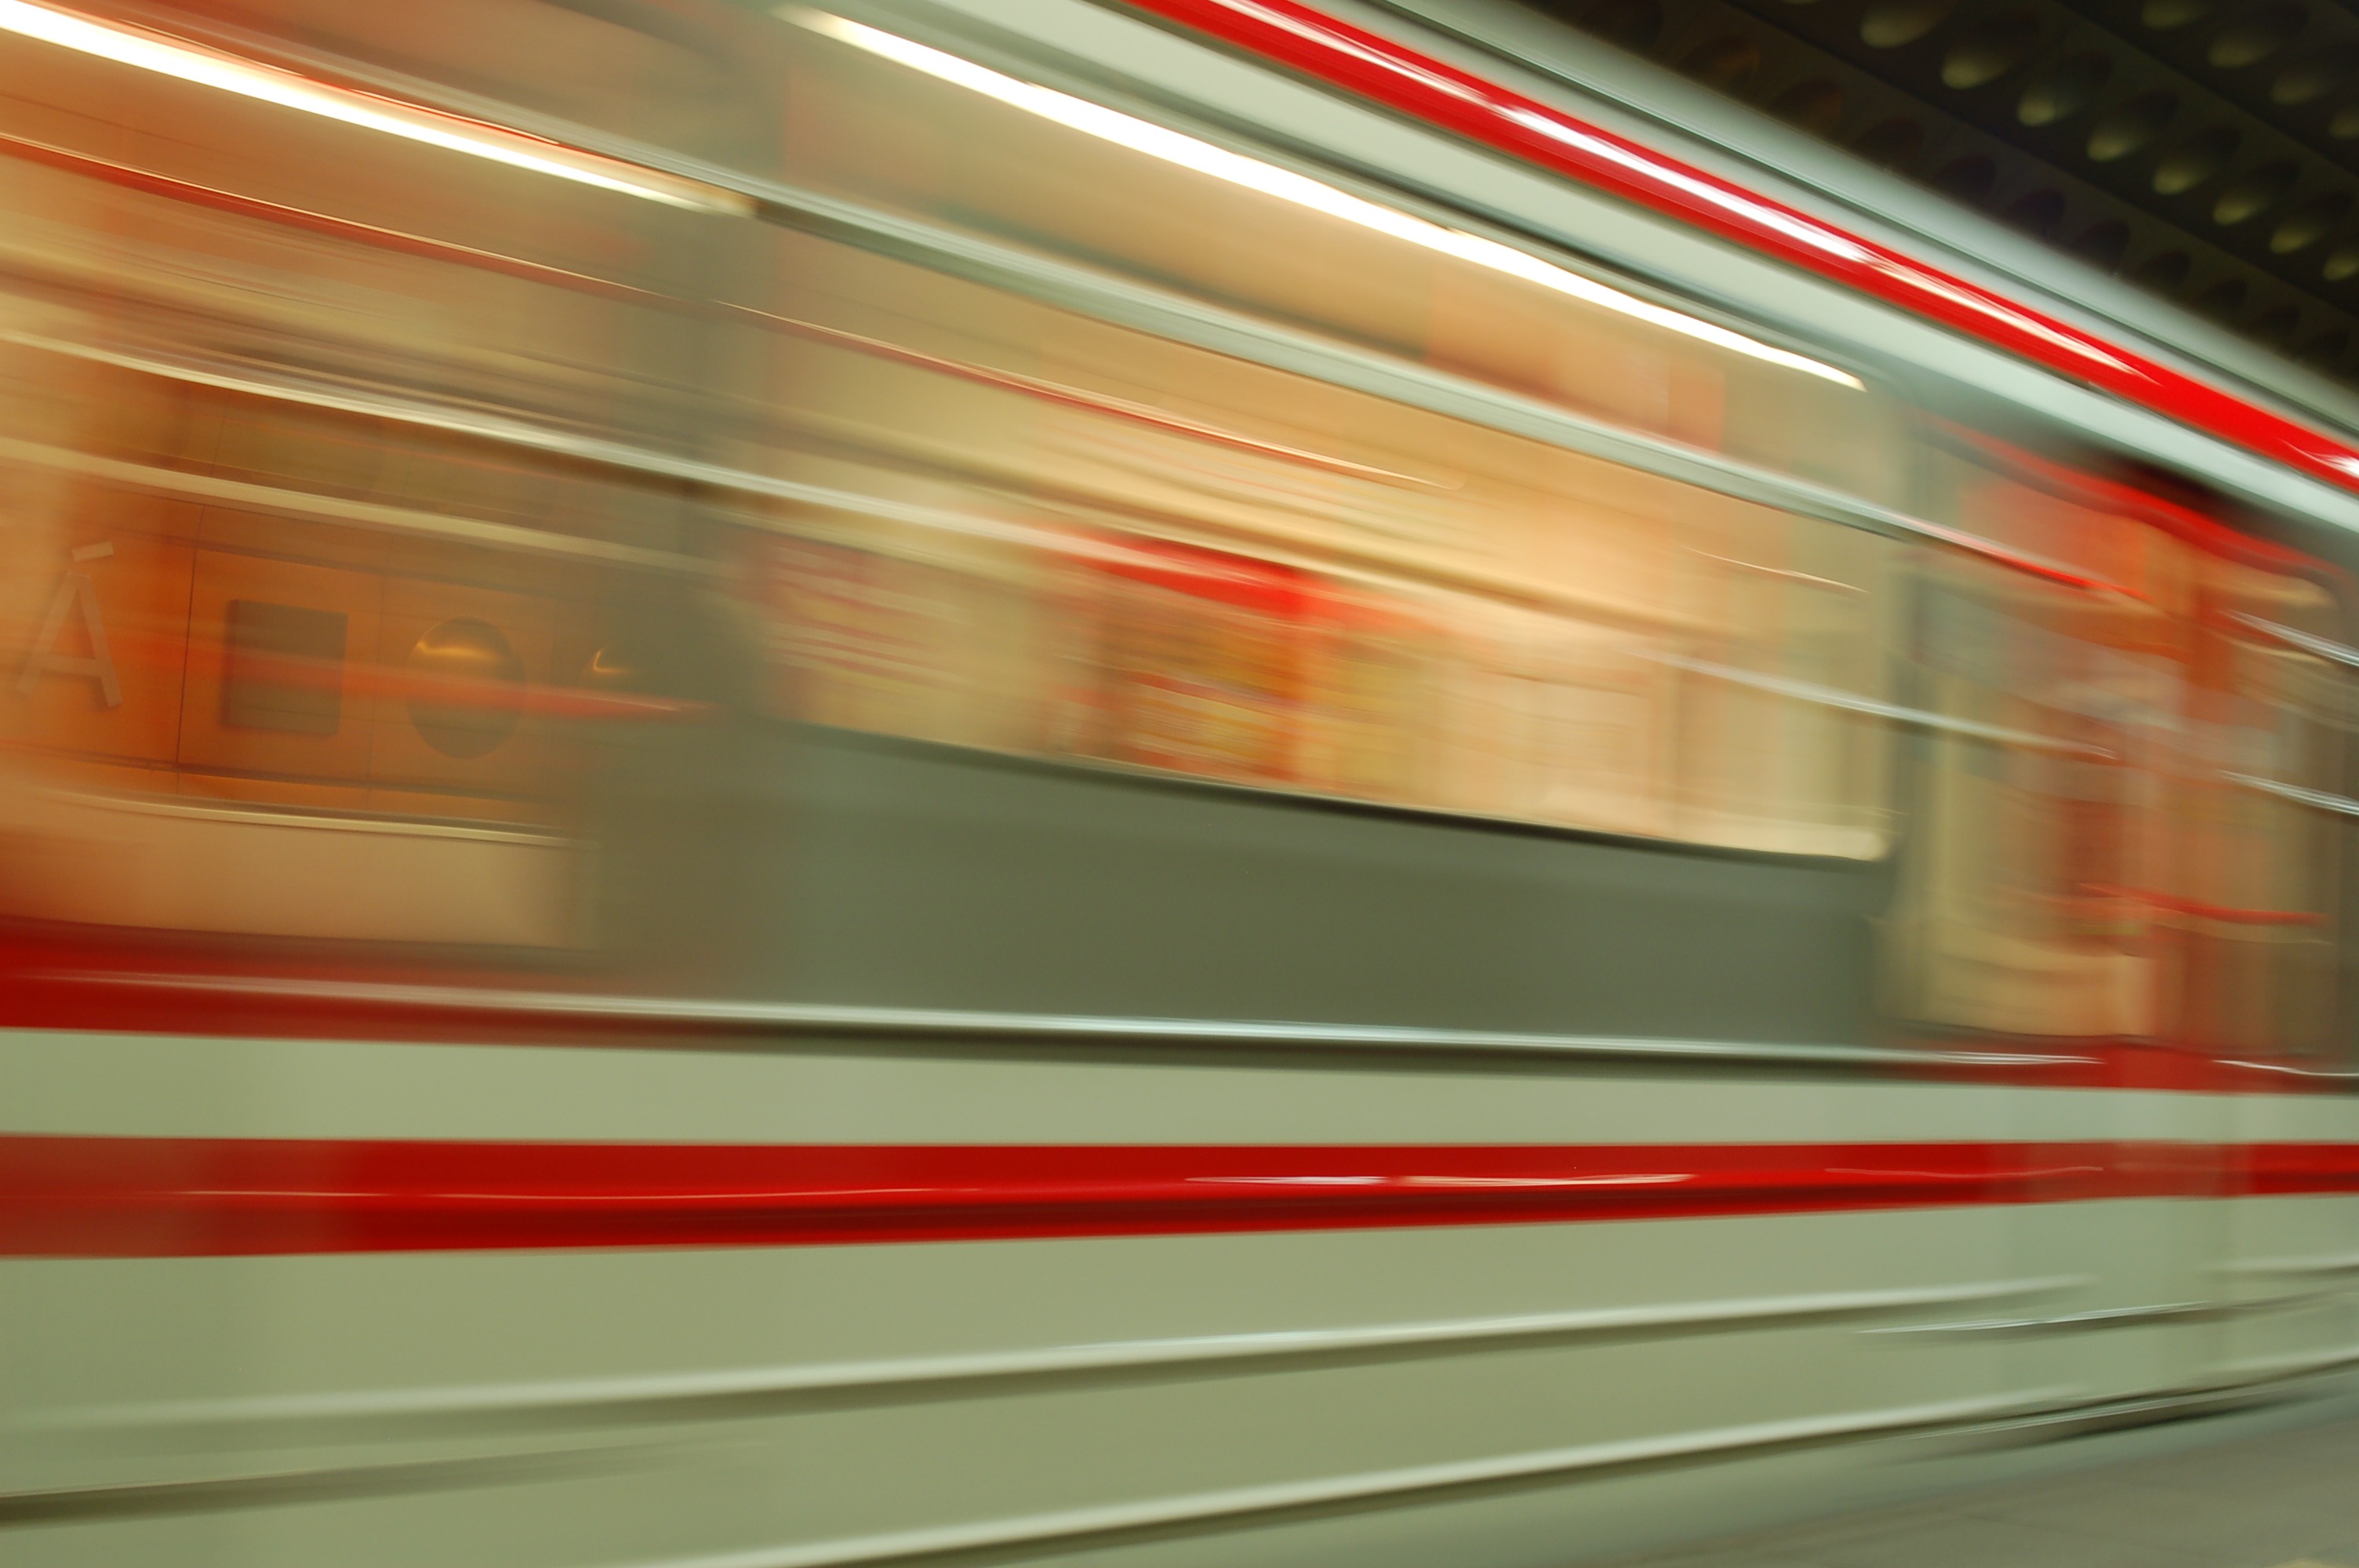
light, perspective, train, travel, transport, ceiling, line, red, vehicle, color, speed, movement, signage, lighting, public transport, interior design, window blind, iron, shape, automotive exterior, window covering